Giustina Destro

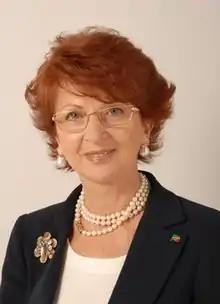
Giustina Mistrello in Destro

Giustina Mistrello Destro (Padua, 9 June 1945) is an Italian politician and entrepreneur.